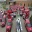
Label: ambulance